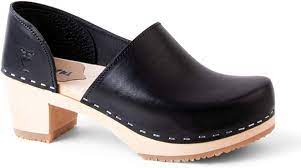
Label: Clog